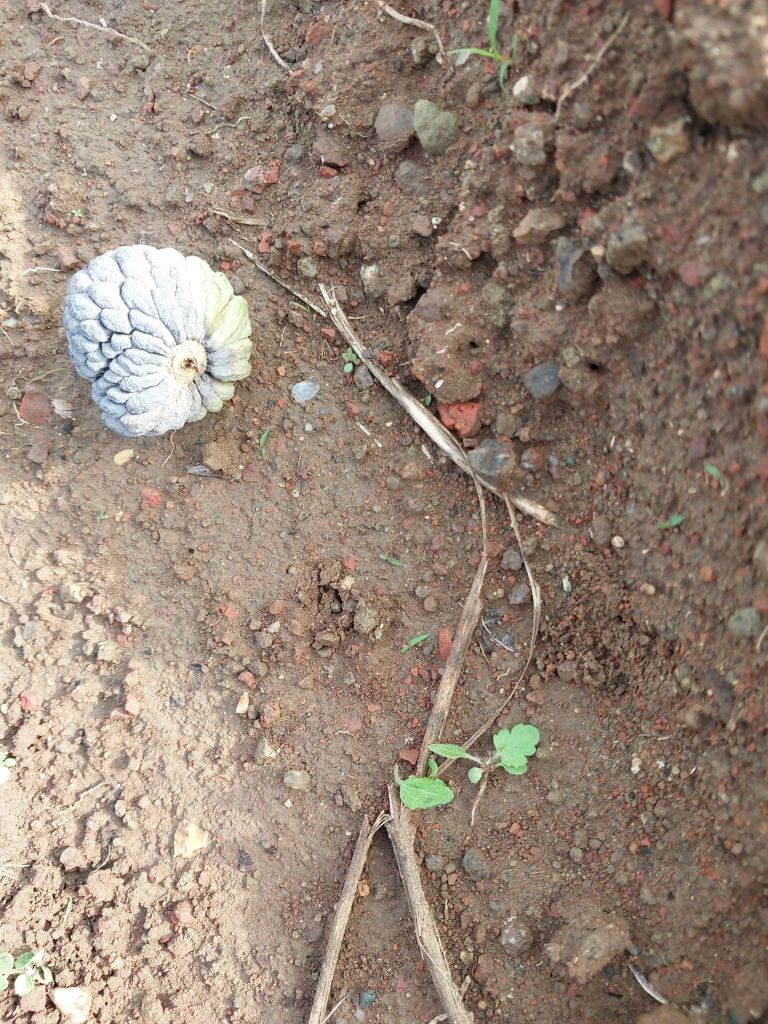
Disease label: Blank Canker